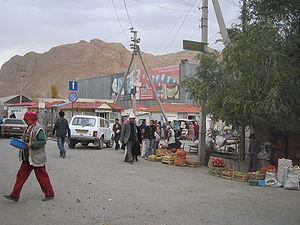
Naryn est une ville du Kirghizistan et le centre administratif de la province de Naryn. Elle est bâtie sur les rives de la Naryn, principal affluent du Syr-Daria, à 196 km au sud-est de Bichkek, la capitale du Kirghizistan. Sa population était estimée à 52 300 habitants en 2008.